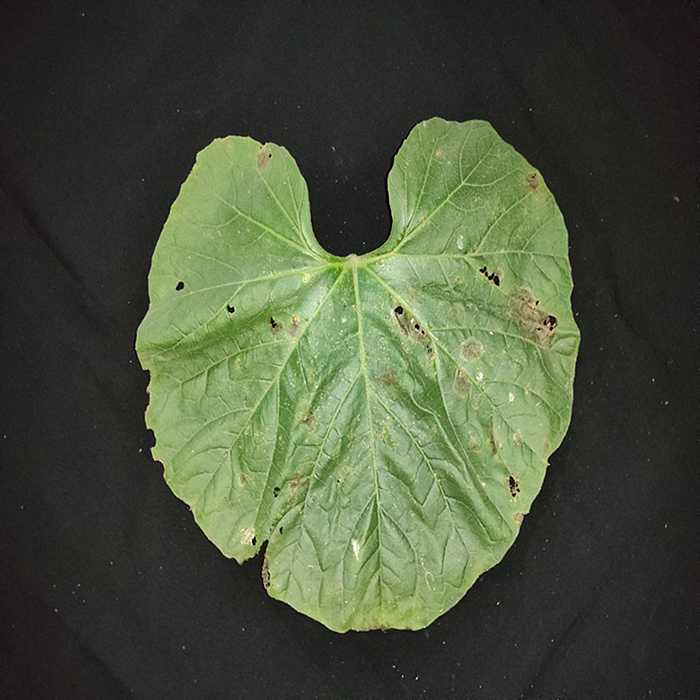
Plant: Bottle gourd
Label: Anthracnose